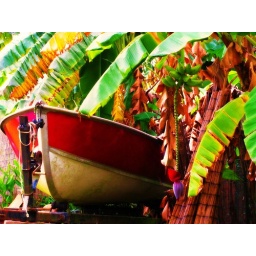
This is the original banana boat that everyone is always talking about. I arrived in this country on this boat.